Ancient Egyptian literature

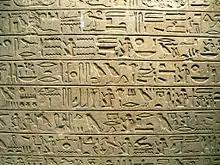
The stela of Minnakht, chief of the scribes, hieroglyph inscriptions, dated to the reign of Ay ("r". 1323–1319 BC)

There is limited but solid evidence in Egyptian literature and art for the practice of oral reading of texts to audiences. The oral performance word "to recite" ("šdj") was usually associated with biographies, letters, and spells. Singing ("ḥsj") was meant for praise songs, love songs, funerary laments, and certain spells. Discourses such as the "Prophecy of Neferti" suggest that compositions were meant for oral reading among elite gatherings. In the 1st millennium BC Demotic short story cycle centered on the deeds of Petiese, the stories begin with the phrase "The voice which is before Pharaoh", which indicates that an oral speaker and audience was involved in the reading of the text. A fictional audience of high government officials and members of the royal court are mentioned in some texts, but a wider, non-literate audience may have been involved. For example, a funerary stela of Senusret I (r. 1971–1926 BC) explicitly mentions people who will gather and listen to a scribe who "recites" the stela inscriptions out loud.